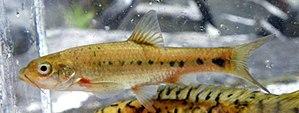
Pseudobarbus est un genre de poissons téléostéens de la famille des Cyprinidae et de l'ordre des Cypriniformes. L'espèce type est Pseudobarbus burchelli. Le nom scientifique est dérivé du grec ancien « pseudes » signifiant « faux » et le mot « barbus » d’origine latine signifiant « barbe », en référence aux barbillons de barbes humaines. Ce genre contient certains des « barbe » sud-africains. Il a été proposé à l'origine comme un sous-genre, mais a depuis été stipulé digne de la reconnaissance comme un genre complet.